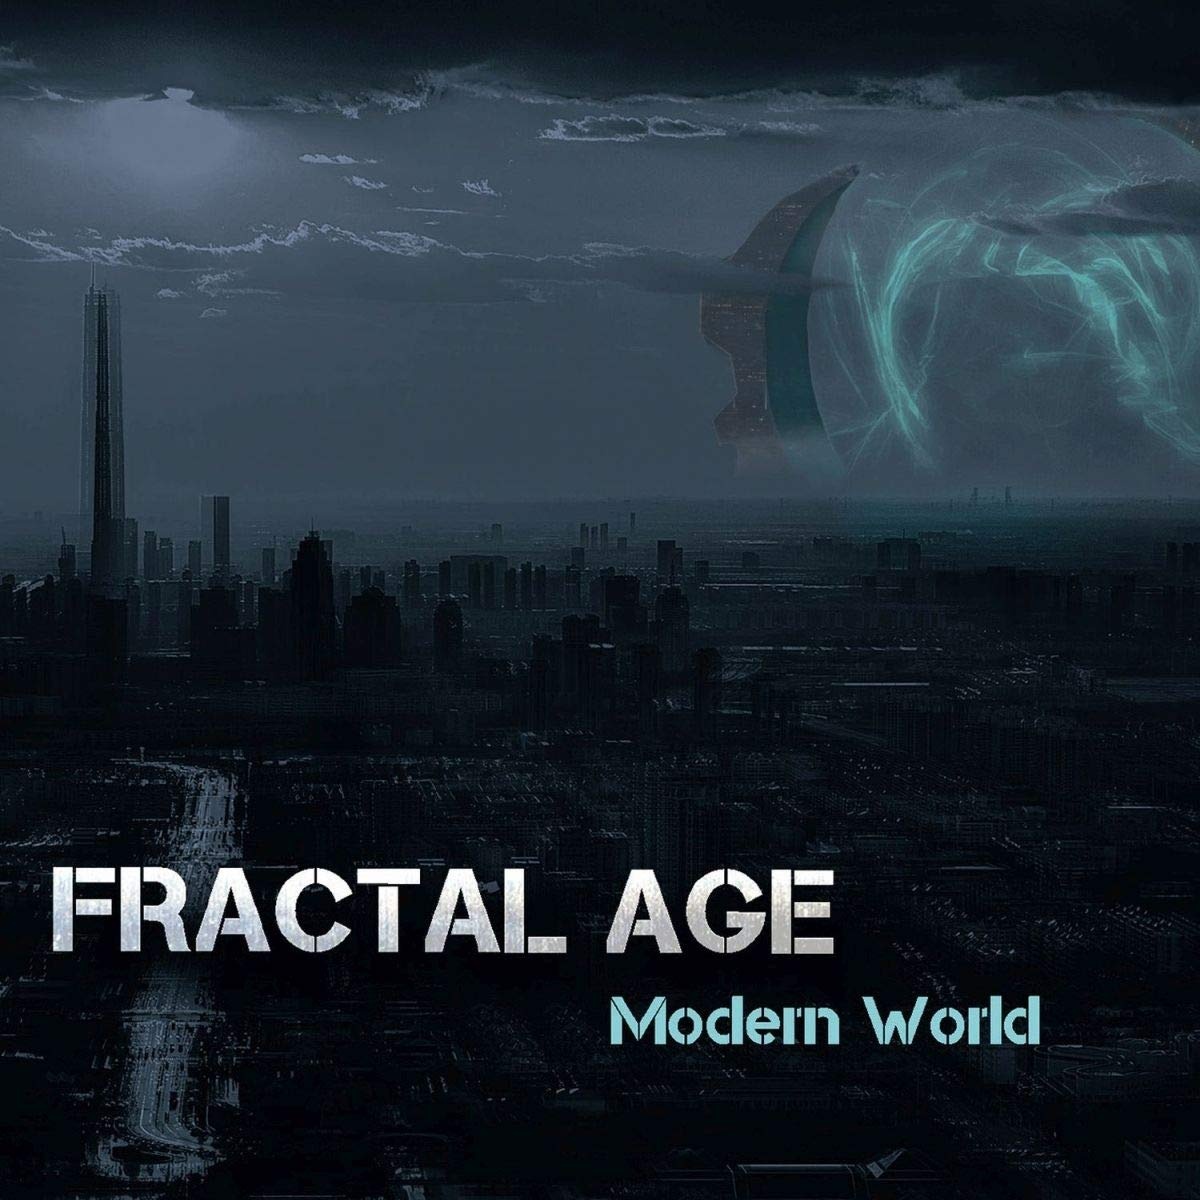
Modern World
Modern World
Brand: Takeforshop
Category: Media > Music & Sound Recordings > Digital Music Downloads